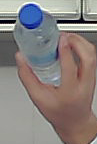
Product: nestle_water